Iloilo City Proper

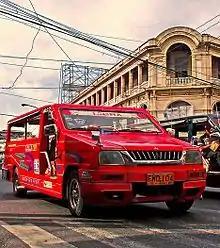
Jeepneys roaming in Calle Real, Iloilo City Proper.

Iloilo City Proper has long been the hub for trade, commerce, banking, finance, education, retail trading, real estate, and industry in Iloilo since its establishment in the early 17th century. As the original territory of the city, it has maintained its position as the economic center of Iloilo. The district has one of the highest concentrations of banks and financial institutions in the country. Major streets like Calle Real, Iznart Street, General Luna Street, and Ledesma Street are major thoroughfares home to numerous service and commercial establishments.